Bazy Tankersley

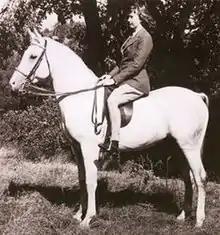
Black and white photograph of Tankersley as a young woman, wearing English riding attire, astride a light gray horse.

While she lived in Illinois, in 1947 Tankersley purchased a stallion named Indraff for $10,000. Indraff was bred by Roger Selby of Ohio, and was a son of the Crabbet-bred stallion *Raffles. Indraff became her foundation herd sire, and sired 254 purebred Arabians over his lifetime. Tankersley's first foundation mare, Selfra, was also of Crabbet bloodlines. By the time she left Illinois in 1949, Tankersley owned 45 Arabians.